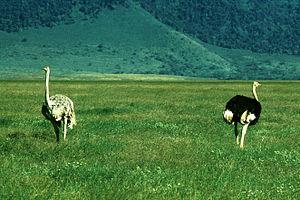
La famille des struthionidés ou Struthionidae comprend avec certitude une espèce d'autruche et peut-être une deuxième, encore souvent considérée comme sous-espèce de la première.